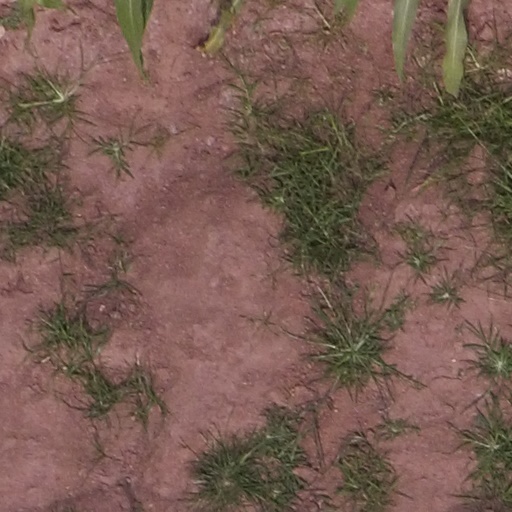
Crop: maize; corn